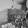
ASL letter: H